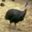
Label: bird